BAPS Shri Swaminarayan Mandir Houston

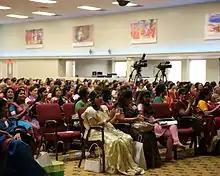
Women's Conference Assembly

In 2012, the focus was on the ancient Hindu teachings of the four Puruṣārtha (goals of life). The theme was meant to resonate with community members who work to balance their family and career. Panelists and speakers shared relevant applications of the Puruṣārtha teachings.